English paper piecing

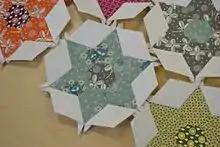
Star shapes made by paper piecing

English paper piecing is a method of patchwork where fabric is wrapped around fabric shapes made of thin paper cardboard or heavy paper. Once the shapes are wrapped and ready, the sewer will hand sew the shapes together one at a time until the shapes become an intricate design. The paper or cardboard is removed once the shape has been sewn to another shape on all sides. This is an art for those who like to sew by hand.